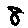
Label: 8